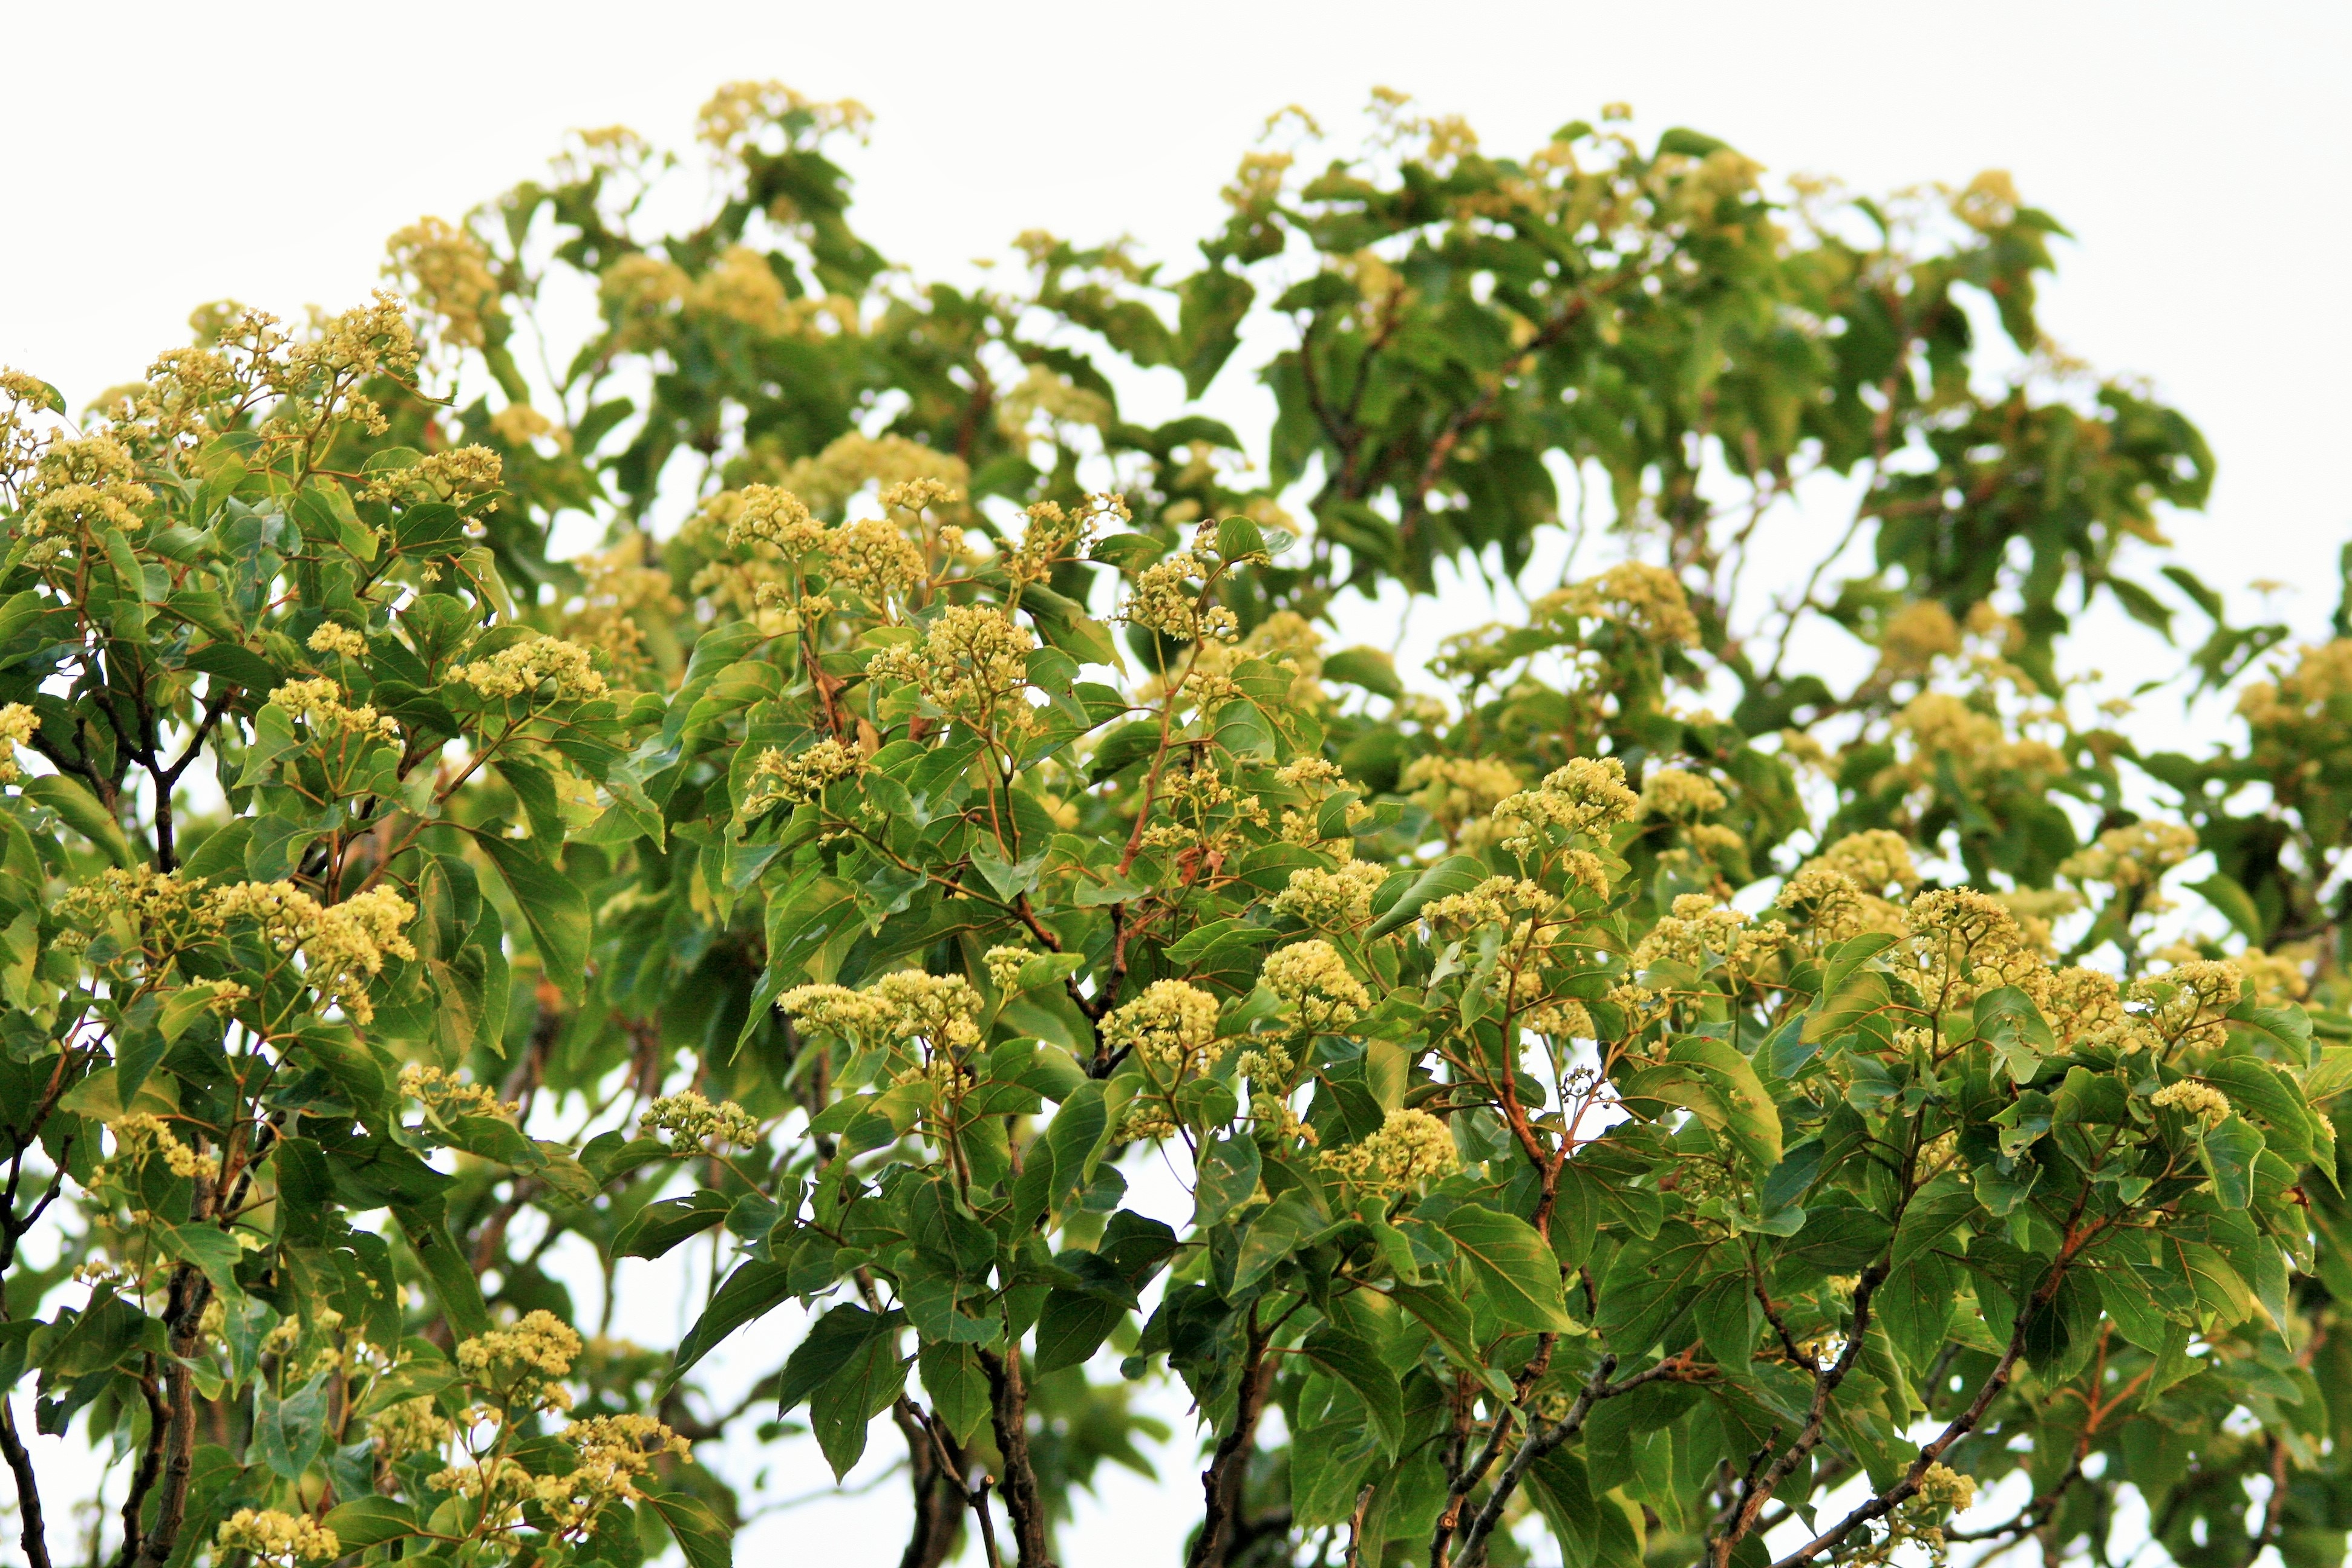
tree, blossom, plant, fruit, stem, leaf, flower, petal, bloom, floral, environment, food, herb, produce, natural, evergreen, botany, agriculture, botanical, wildflower, outdoors, vegetation, shrub, viburnum, horticulture, fragrant, flowering, organic, jasmine, flowering plant, florets, woody plant, land plant, japanese raisin tree